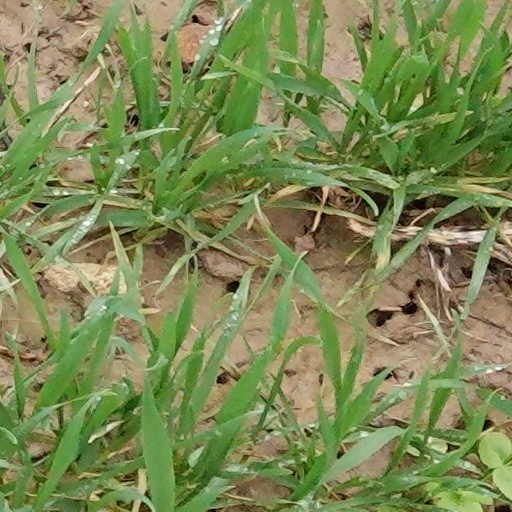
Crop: wheat